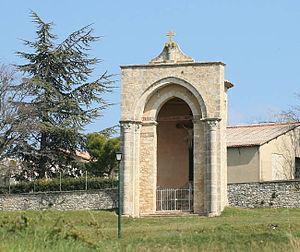
Le prieuré de Notre-Dame-des-Aumades, situé sur la commune de Caseneuve, est un grand prieuré bénédictin qui est répertorié dans les chartes de l'abbaye de Cluny dès le XIIᵉ siècle. En dépit de sa richesse, il fut abandonné, car ruiné, à la fin du XIVᵉ siècle.
Caseneuve est une commune française, située dans le département de Vaucluse en région Provence-Alpes-Côte d'Azur.